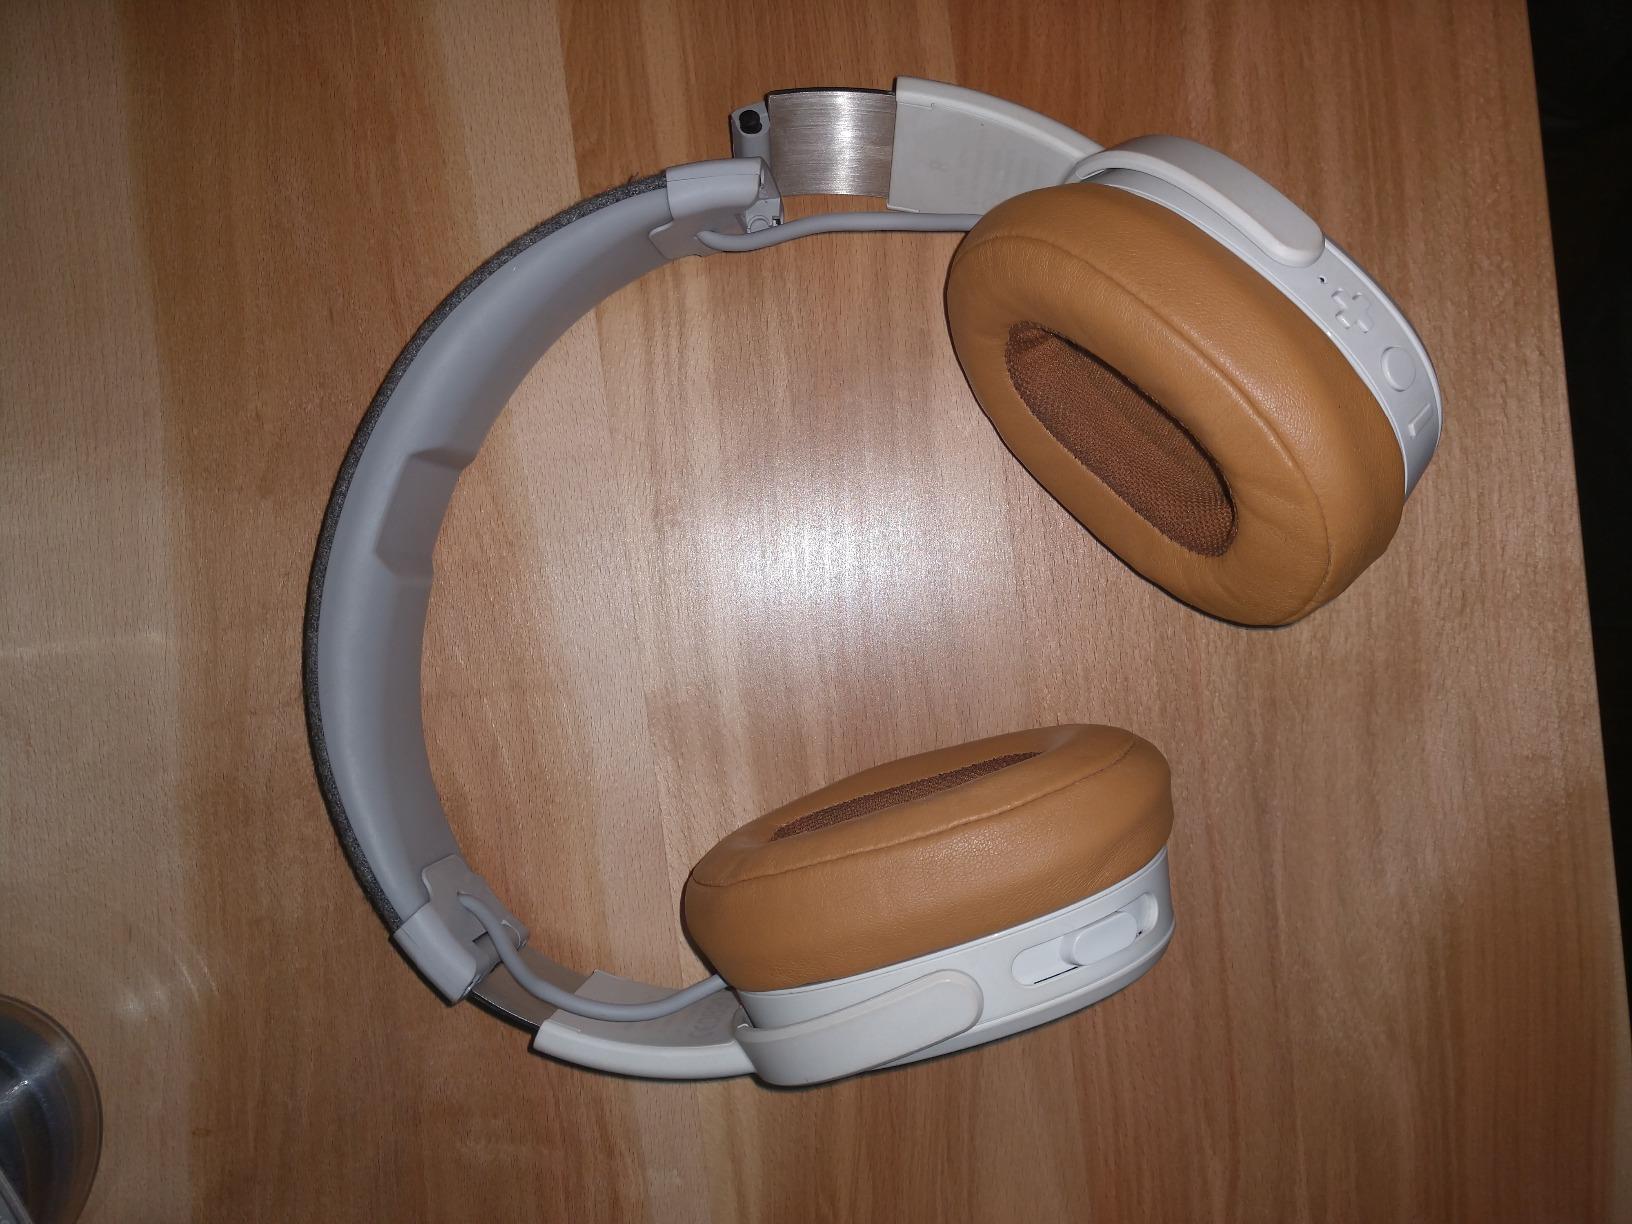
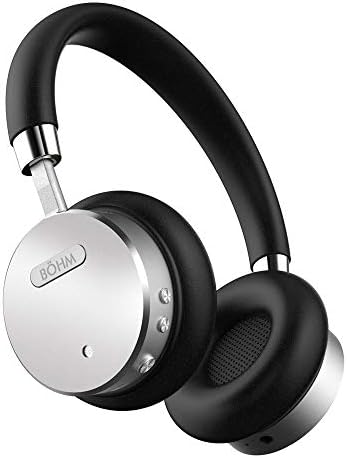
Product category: headphones
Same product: no